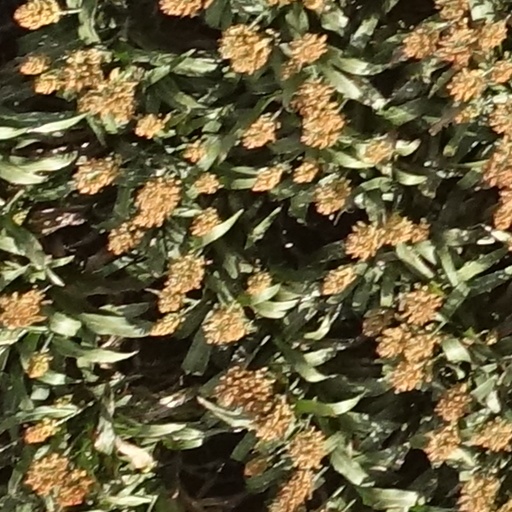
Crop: sorghum